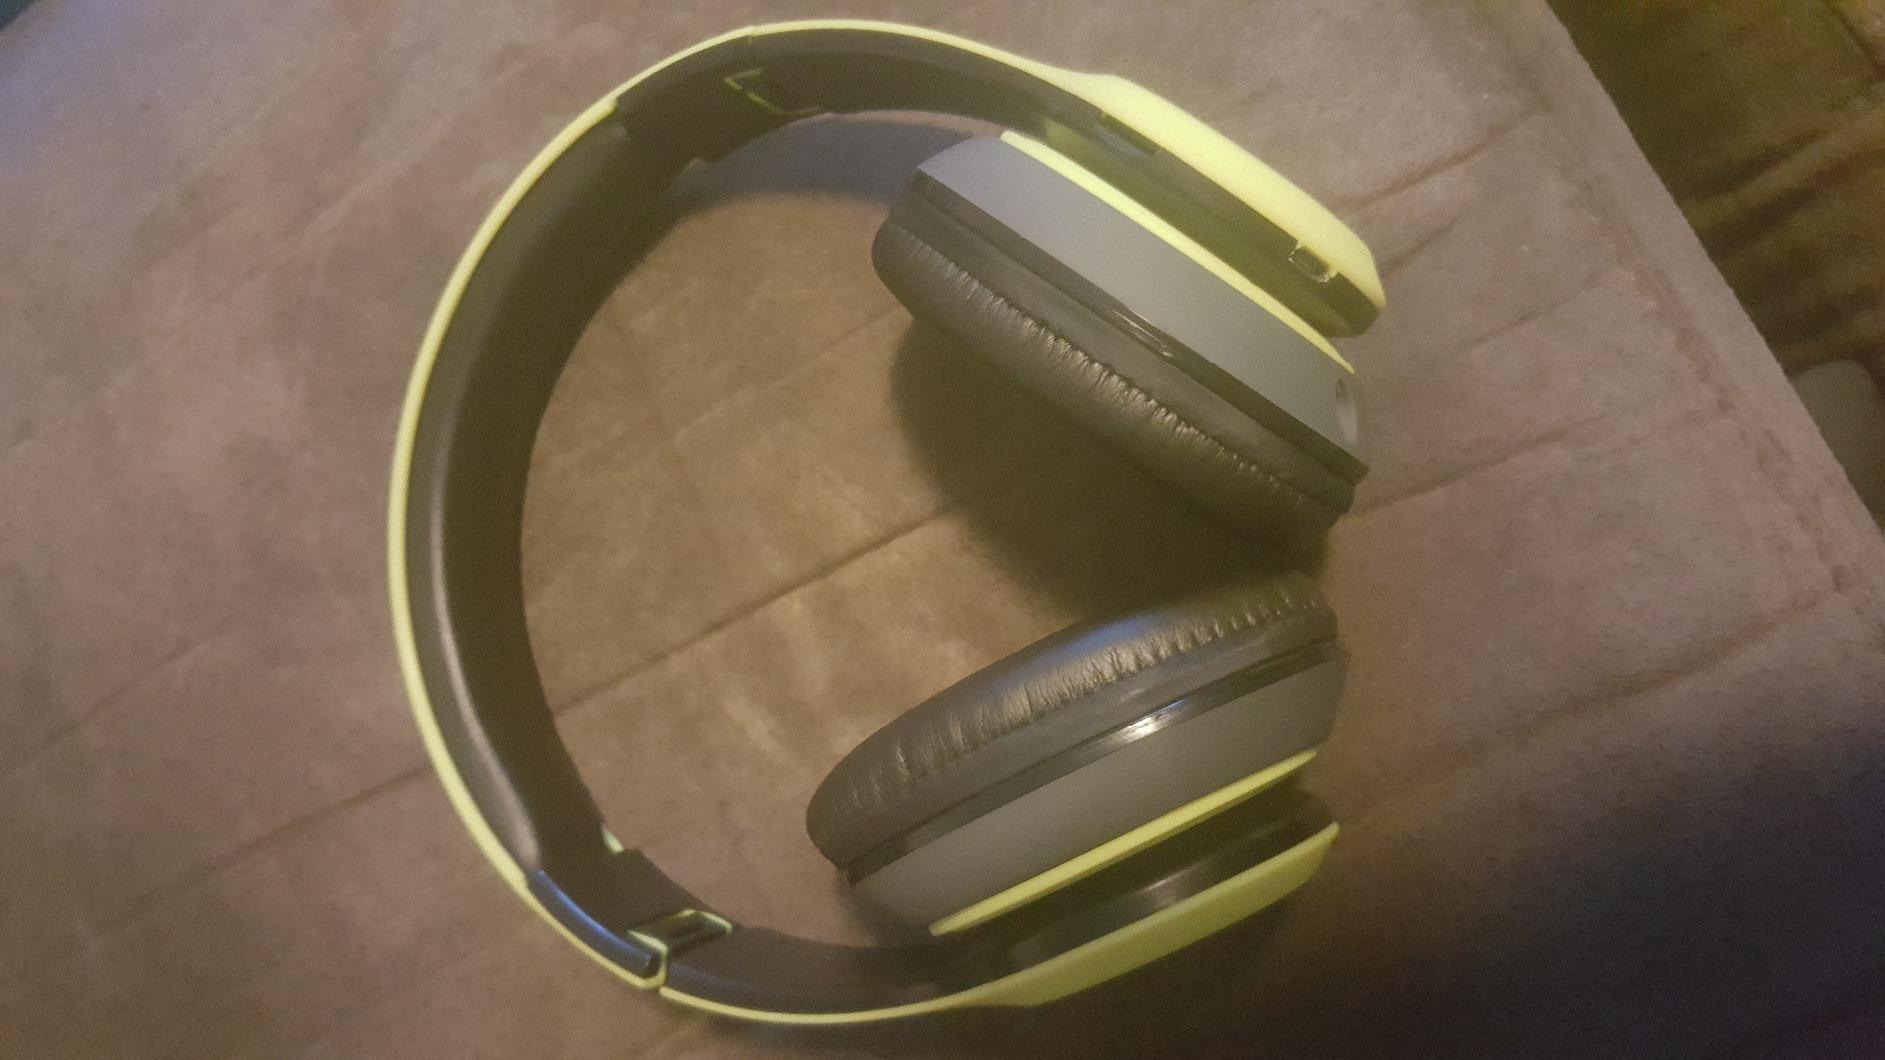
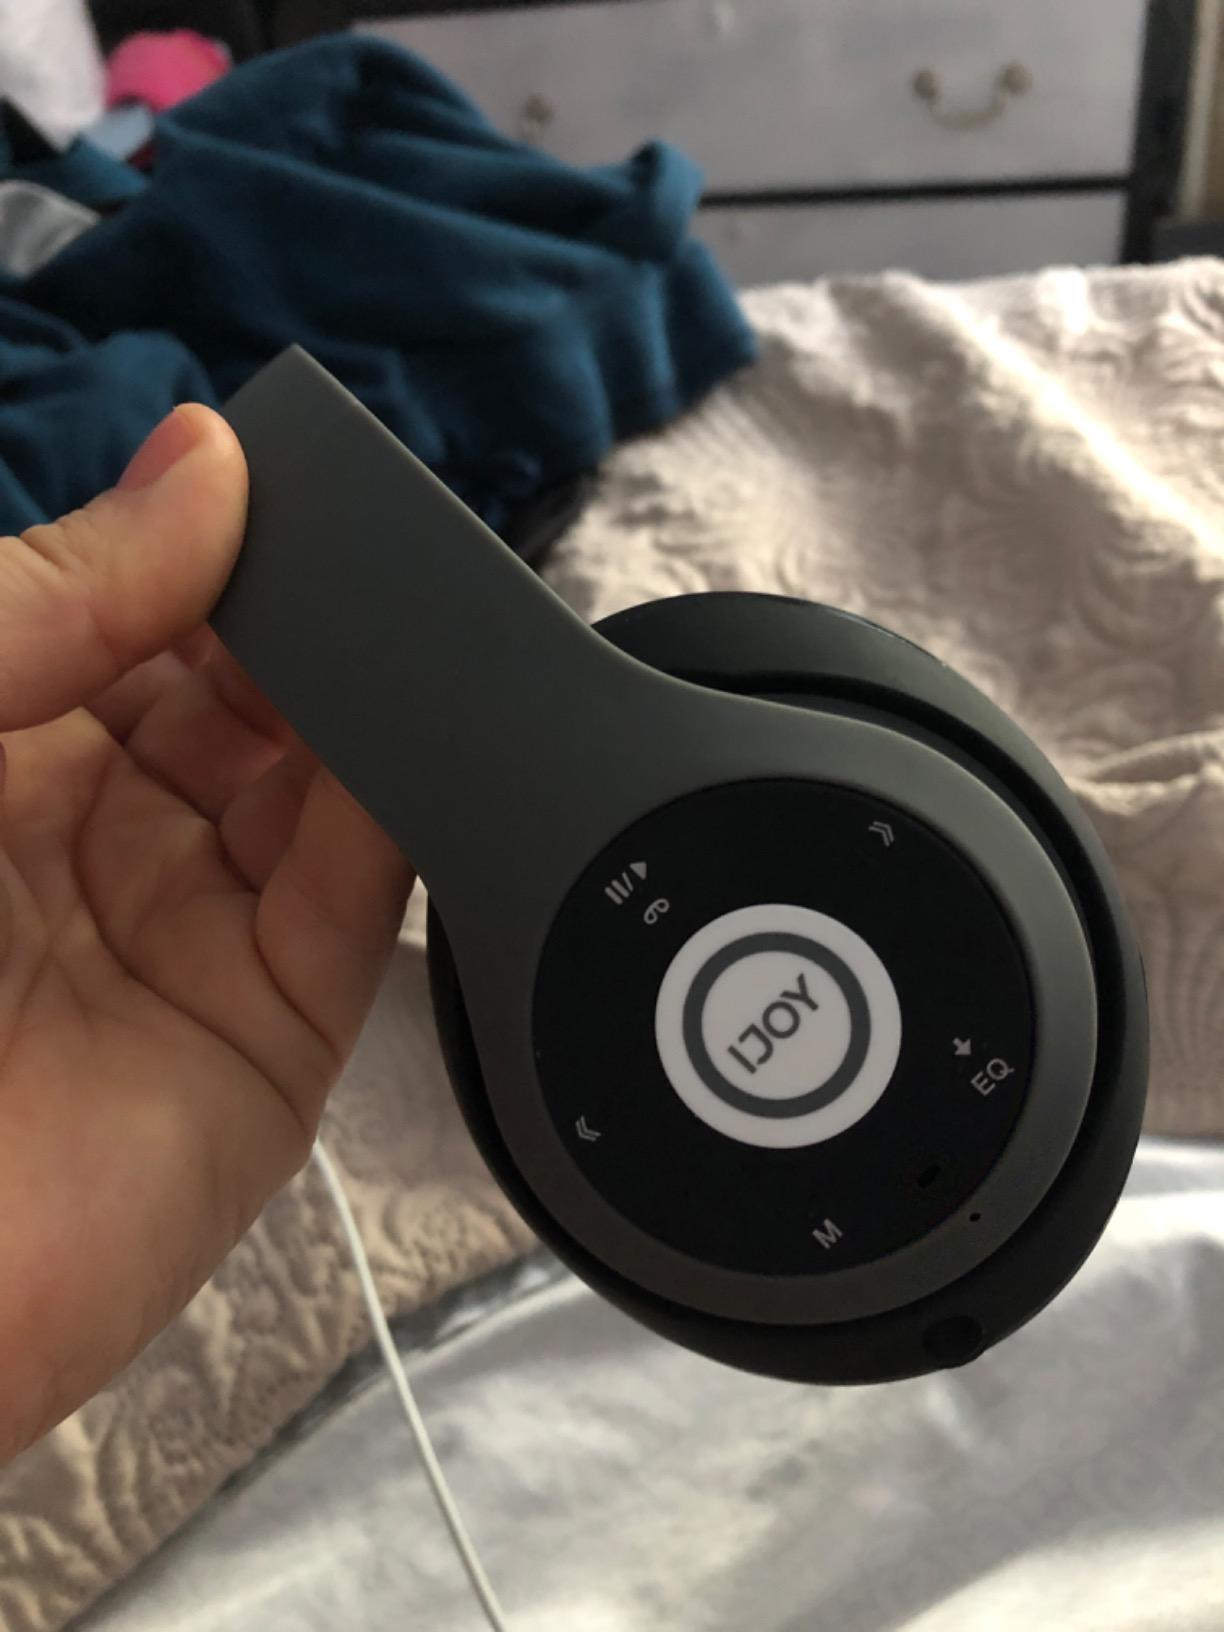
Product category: headphones
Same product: no